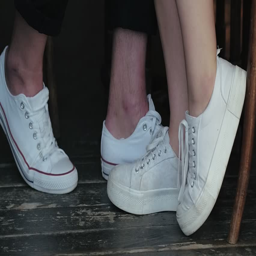
close up legs a man and woman are under table .